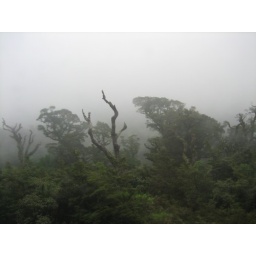
Many trees were killed by the blasting that was done to build the road between Lake Manapouri and Doubtful Sound.